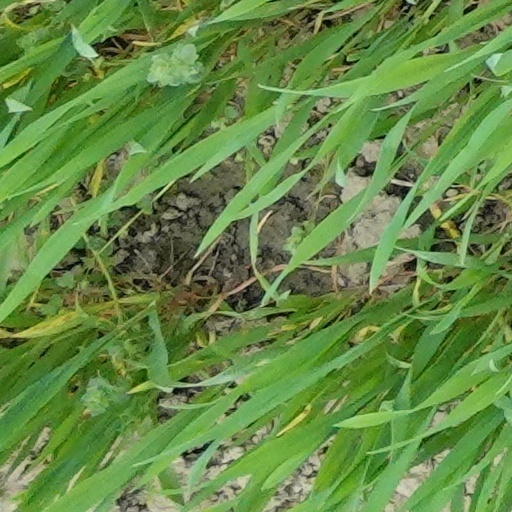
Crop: wheat